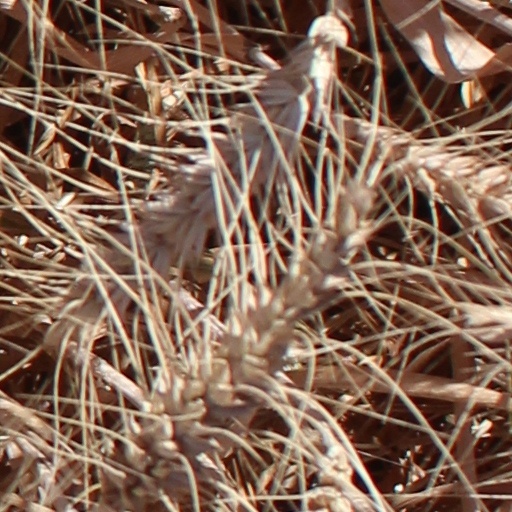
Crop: wheat